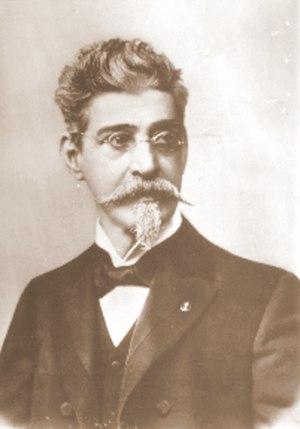
João Barbosa Rodrigues est un botaniste brésilien, né en 1842 à Rio de Janeiro et mort en 1909.